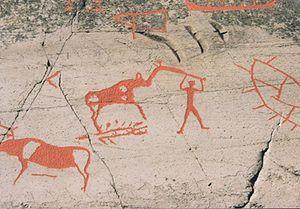
Le site d’art rupestre d’Alta se situe au nord de la Norvège, dans le comté de Finnmark. Il a été inscrit sur la liste du patrimoine mondial de l’UNESCO le 3 décembre 1985 en raison de sa grande valeur archéologique. Il s’agit du seul site préhistorique retenu par l’UNESCO en Norvège.